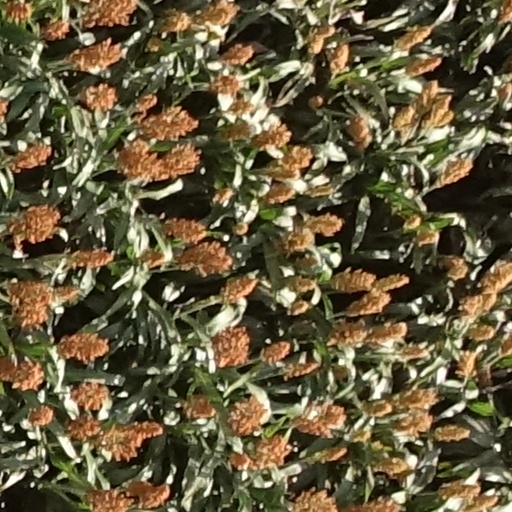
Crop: sorghum